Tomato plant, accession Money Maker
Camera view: vertical (180 deg); turntable rotation: 180 degrees
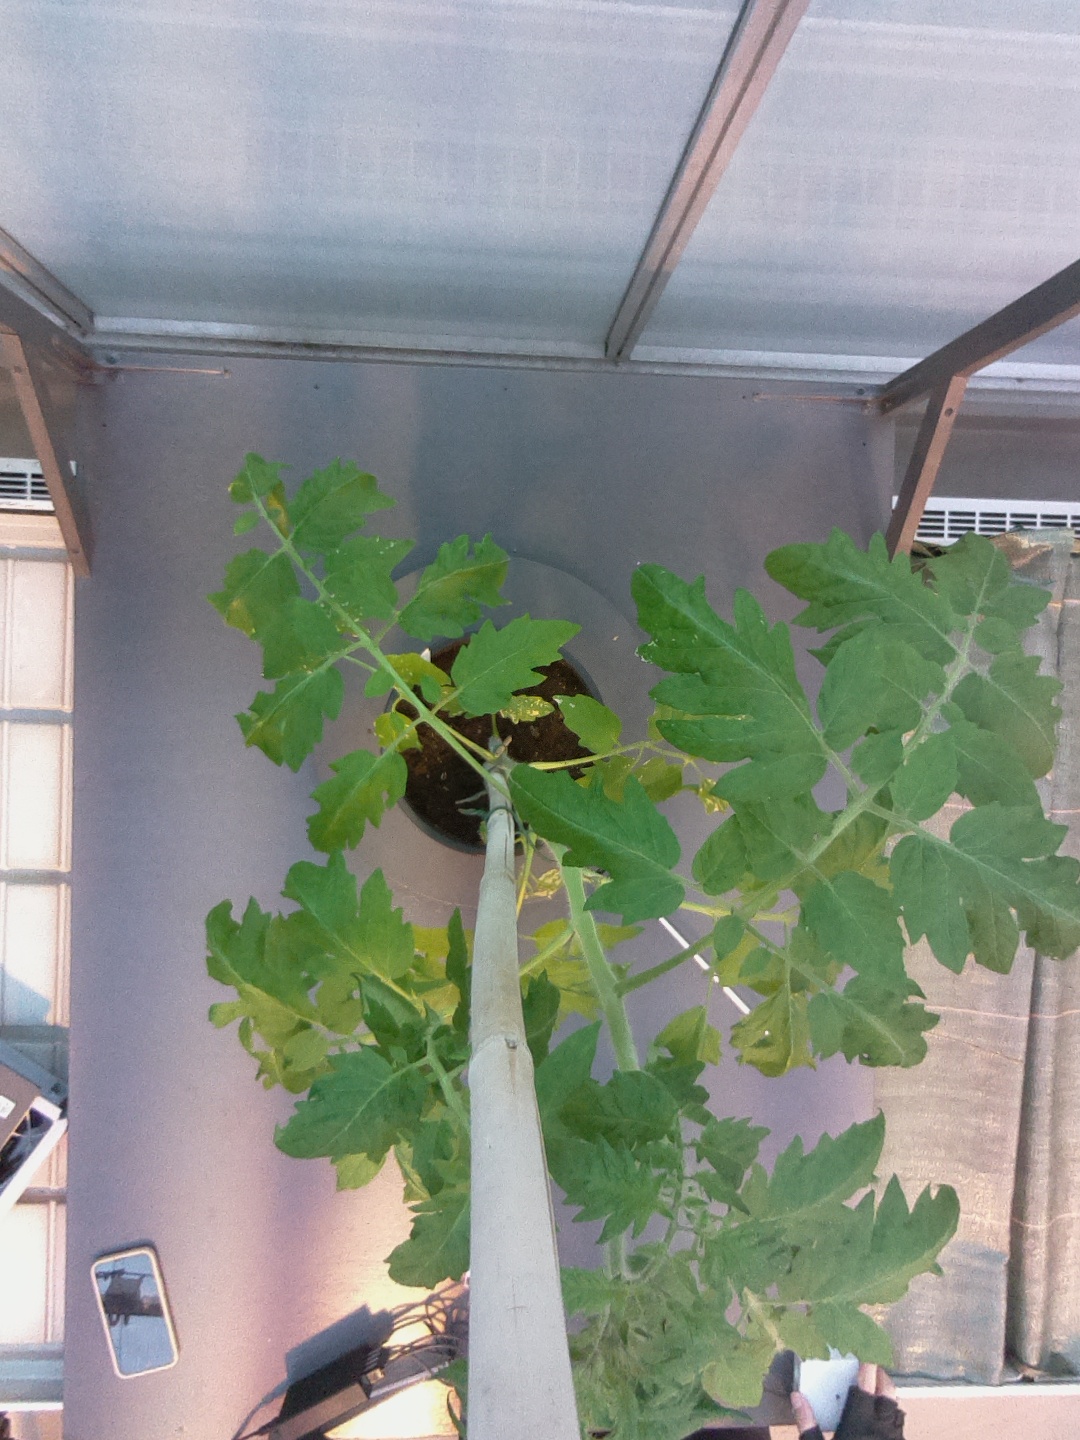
BBCH growth stage 55: 5 inflorescences visible